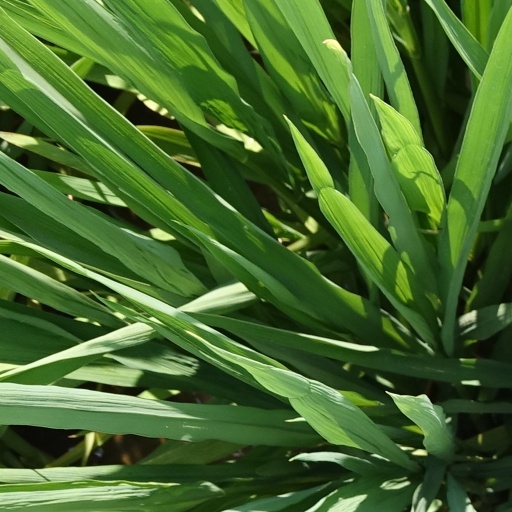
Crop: rice